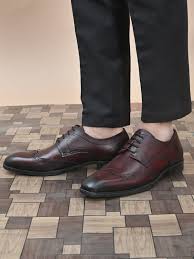
Label: Brogue